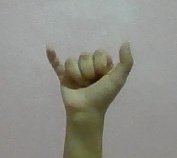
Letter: ya